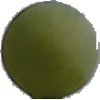
Label: Grape White 4